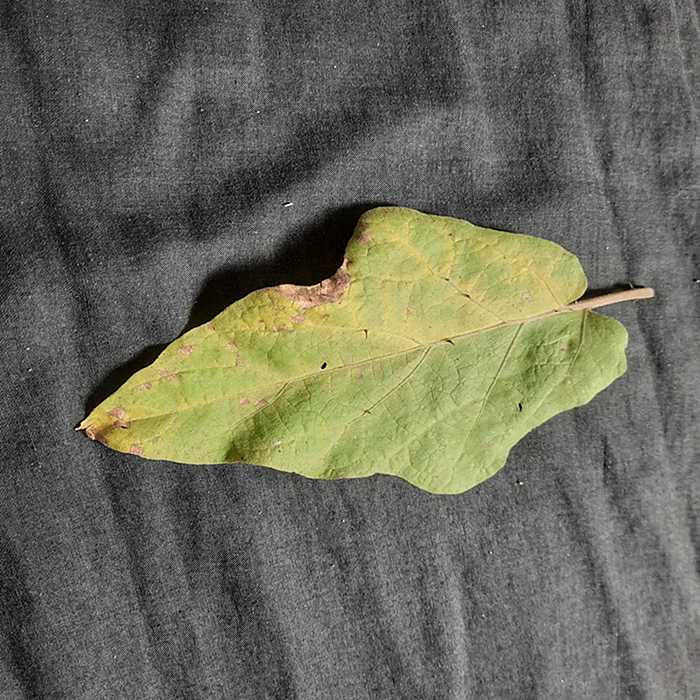
Plant: Eggplant
Label: Eggplant verticillium wilt